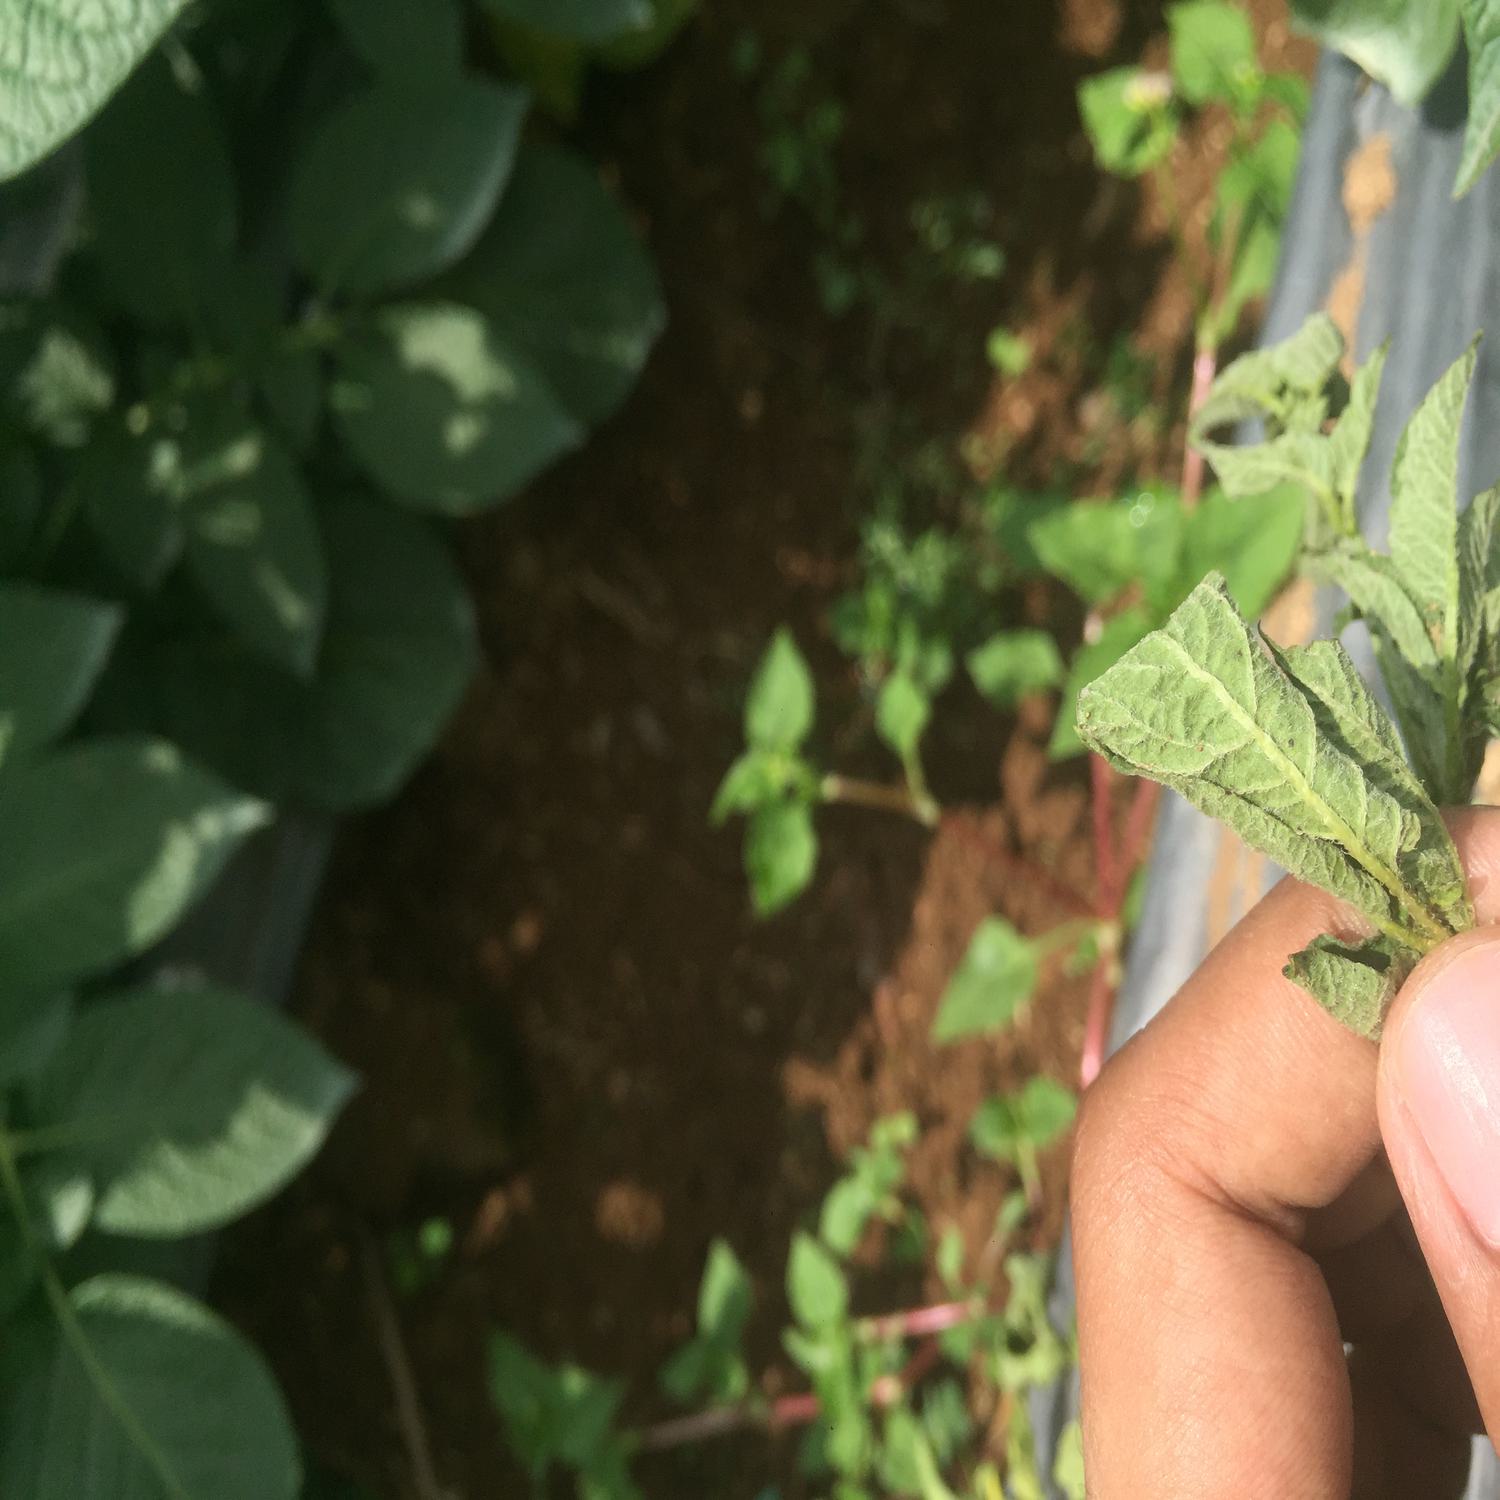
Etiqueta: Pudricion_Parda